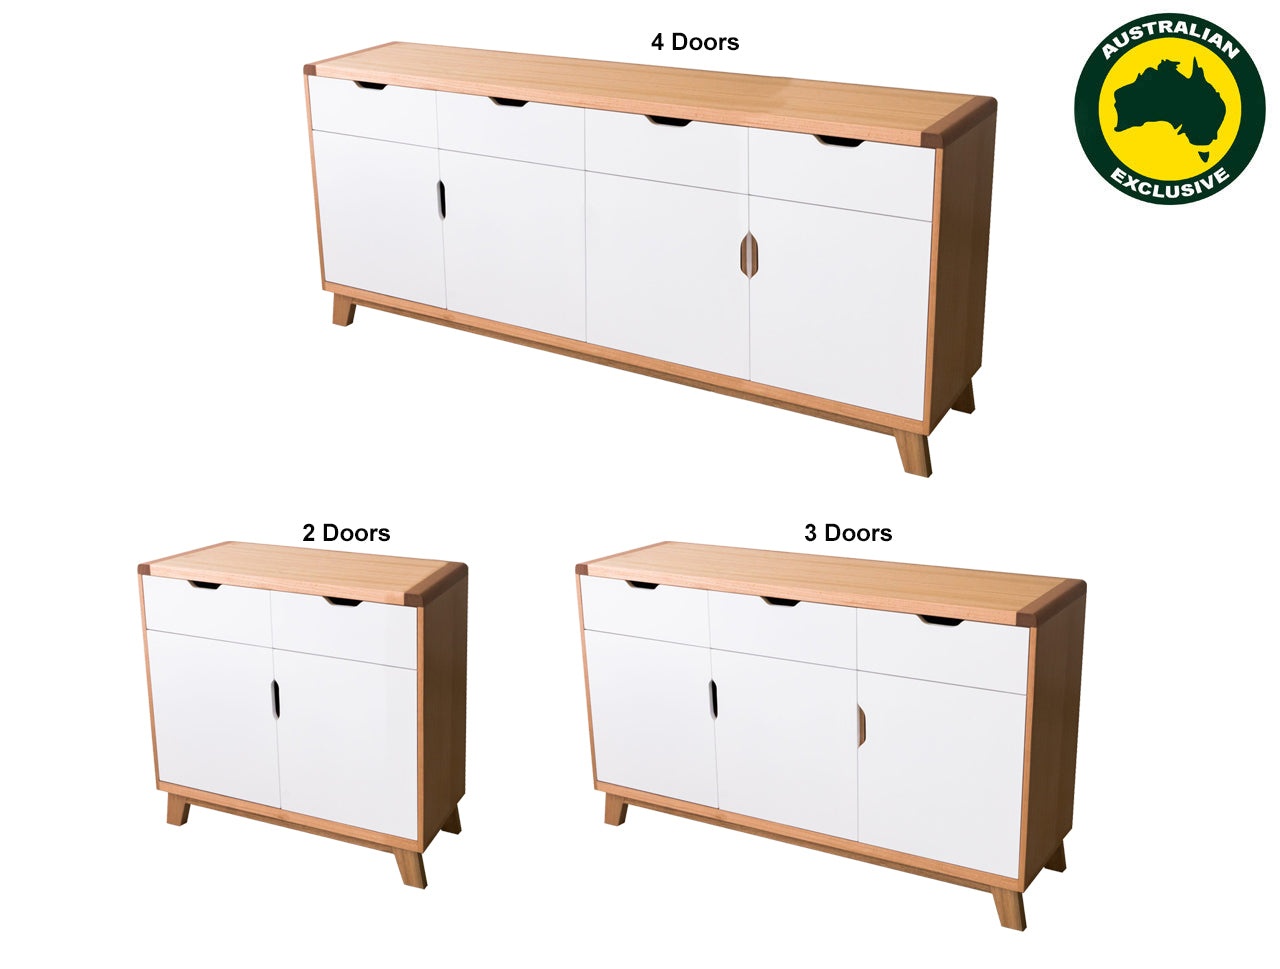
PALMY (AUSSIE MADE) BUFFET COLLECTION - TASSIE OAK COMBINATION - ASSORTED PAINTED COLOURS - STARTING FROM $1199
DIMENSION : CUSTOM MADE to any size (additional fees may apply) . COLOUR : Assorted Painted colours . MATERIAL : Tassie Oak combination. FEATURES : ORIGIN: Made in Australia. GUARANTEE : 12 month manufacturer's warranty. PACKAGING : Fully assembled. CLEANING: Wipe clean with a damp / dry cloth.
Brand: Aussie Made Furniture
Category: Furniture > Cabinets & Storage > Buffets